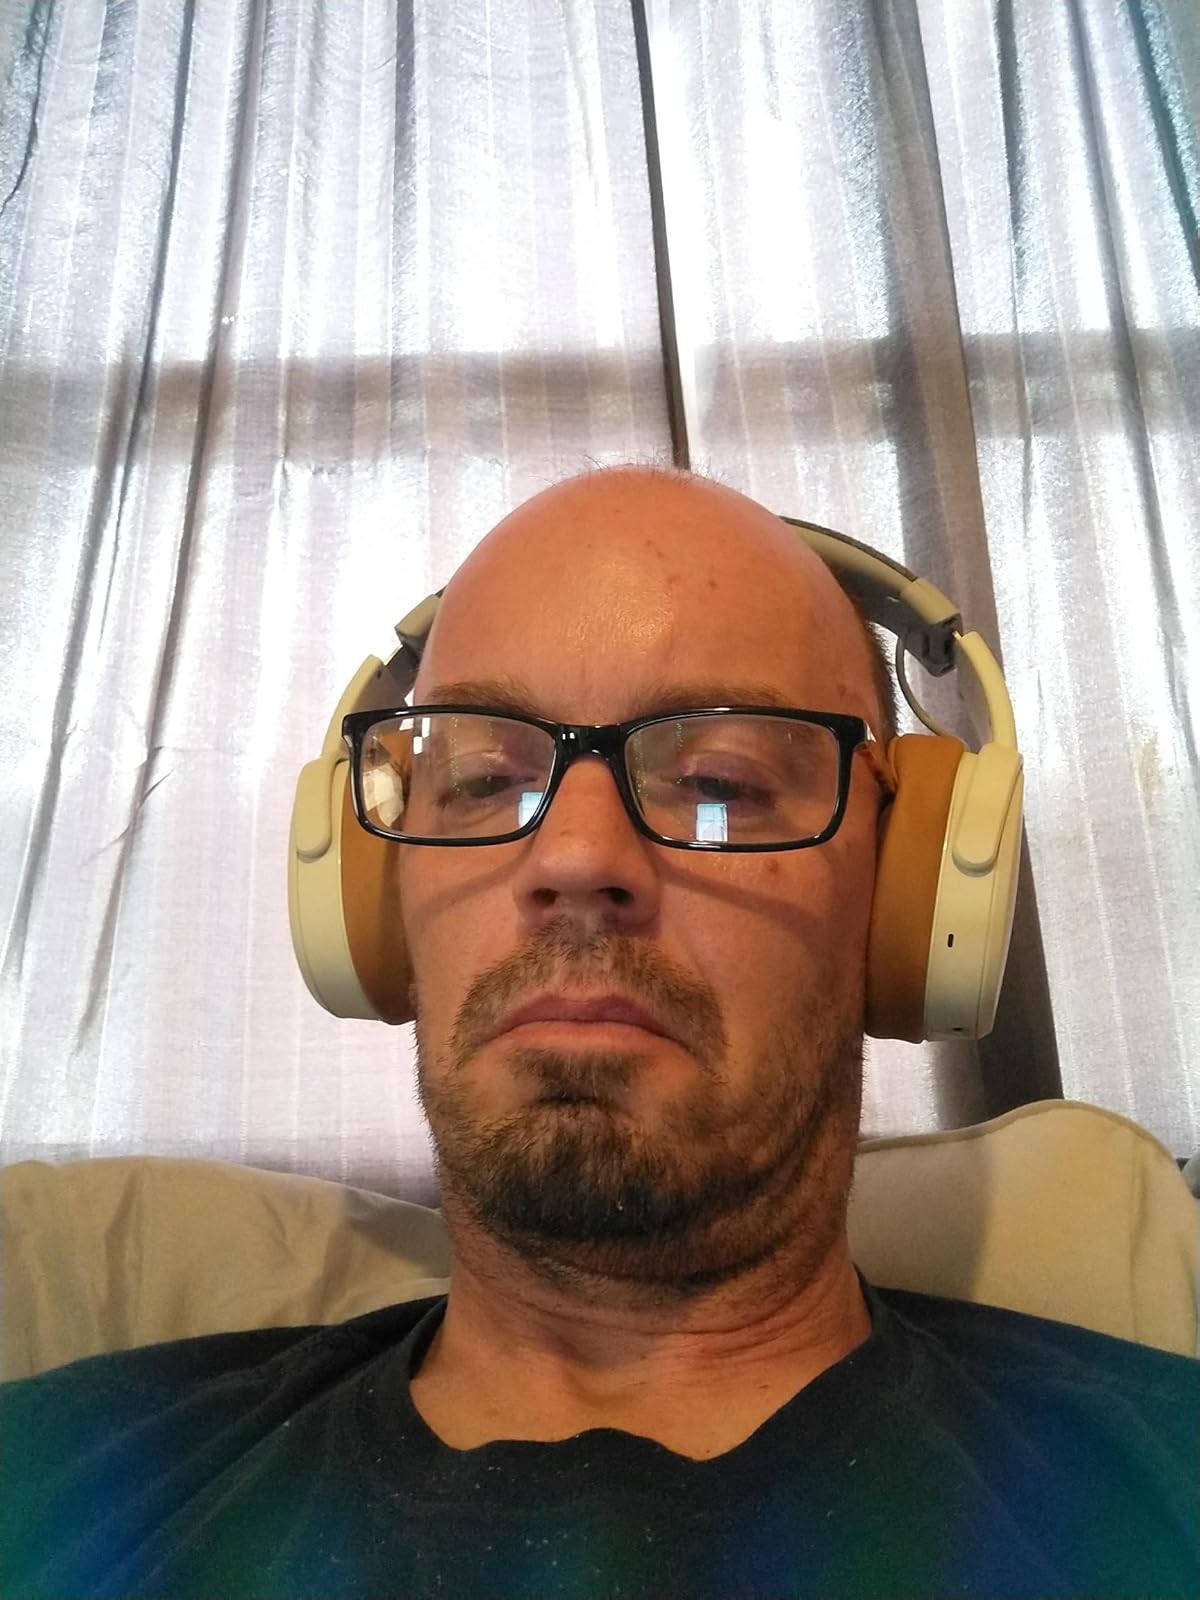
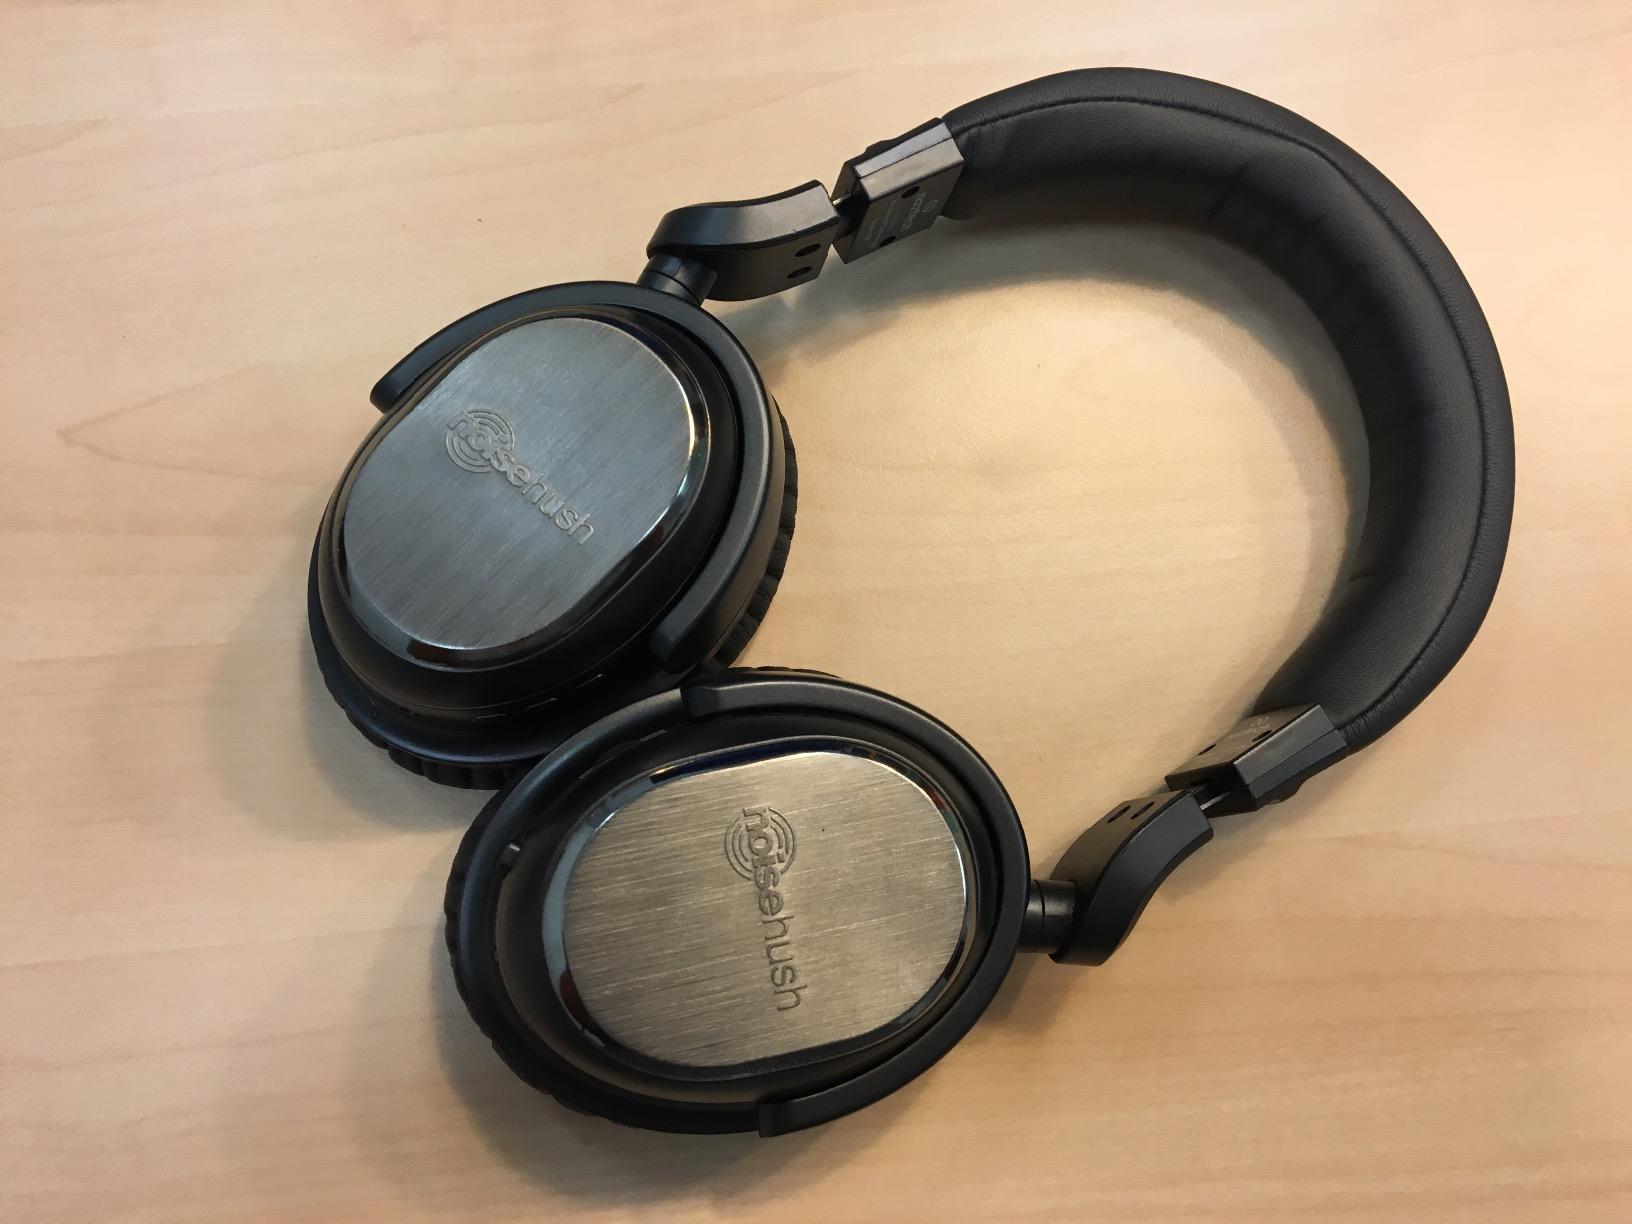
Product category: headphones
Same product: no